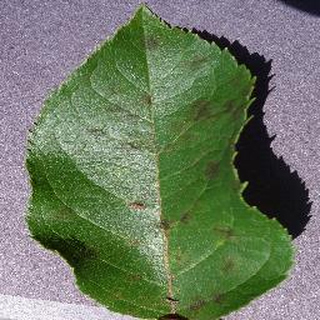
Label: apple_apple_scab